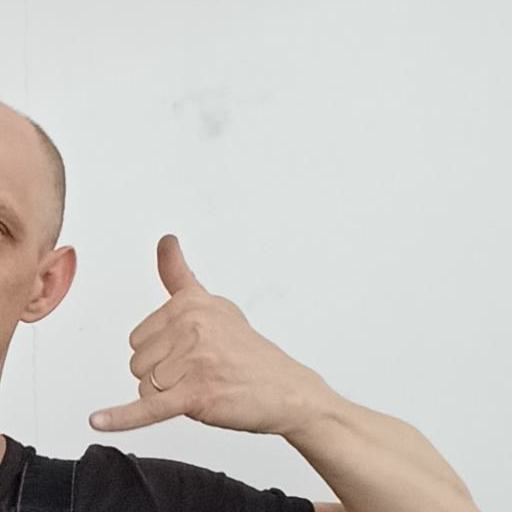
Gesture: call